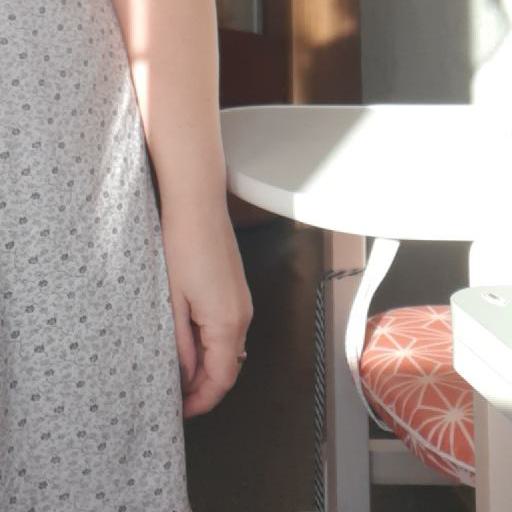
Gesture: no_gesture